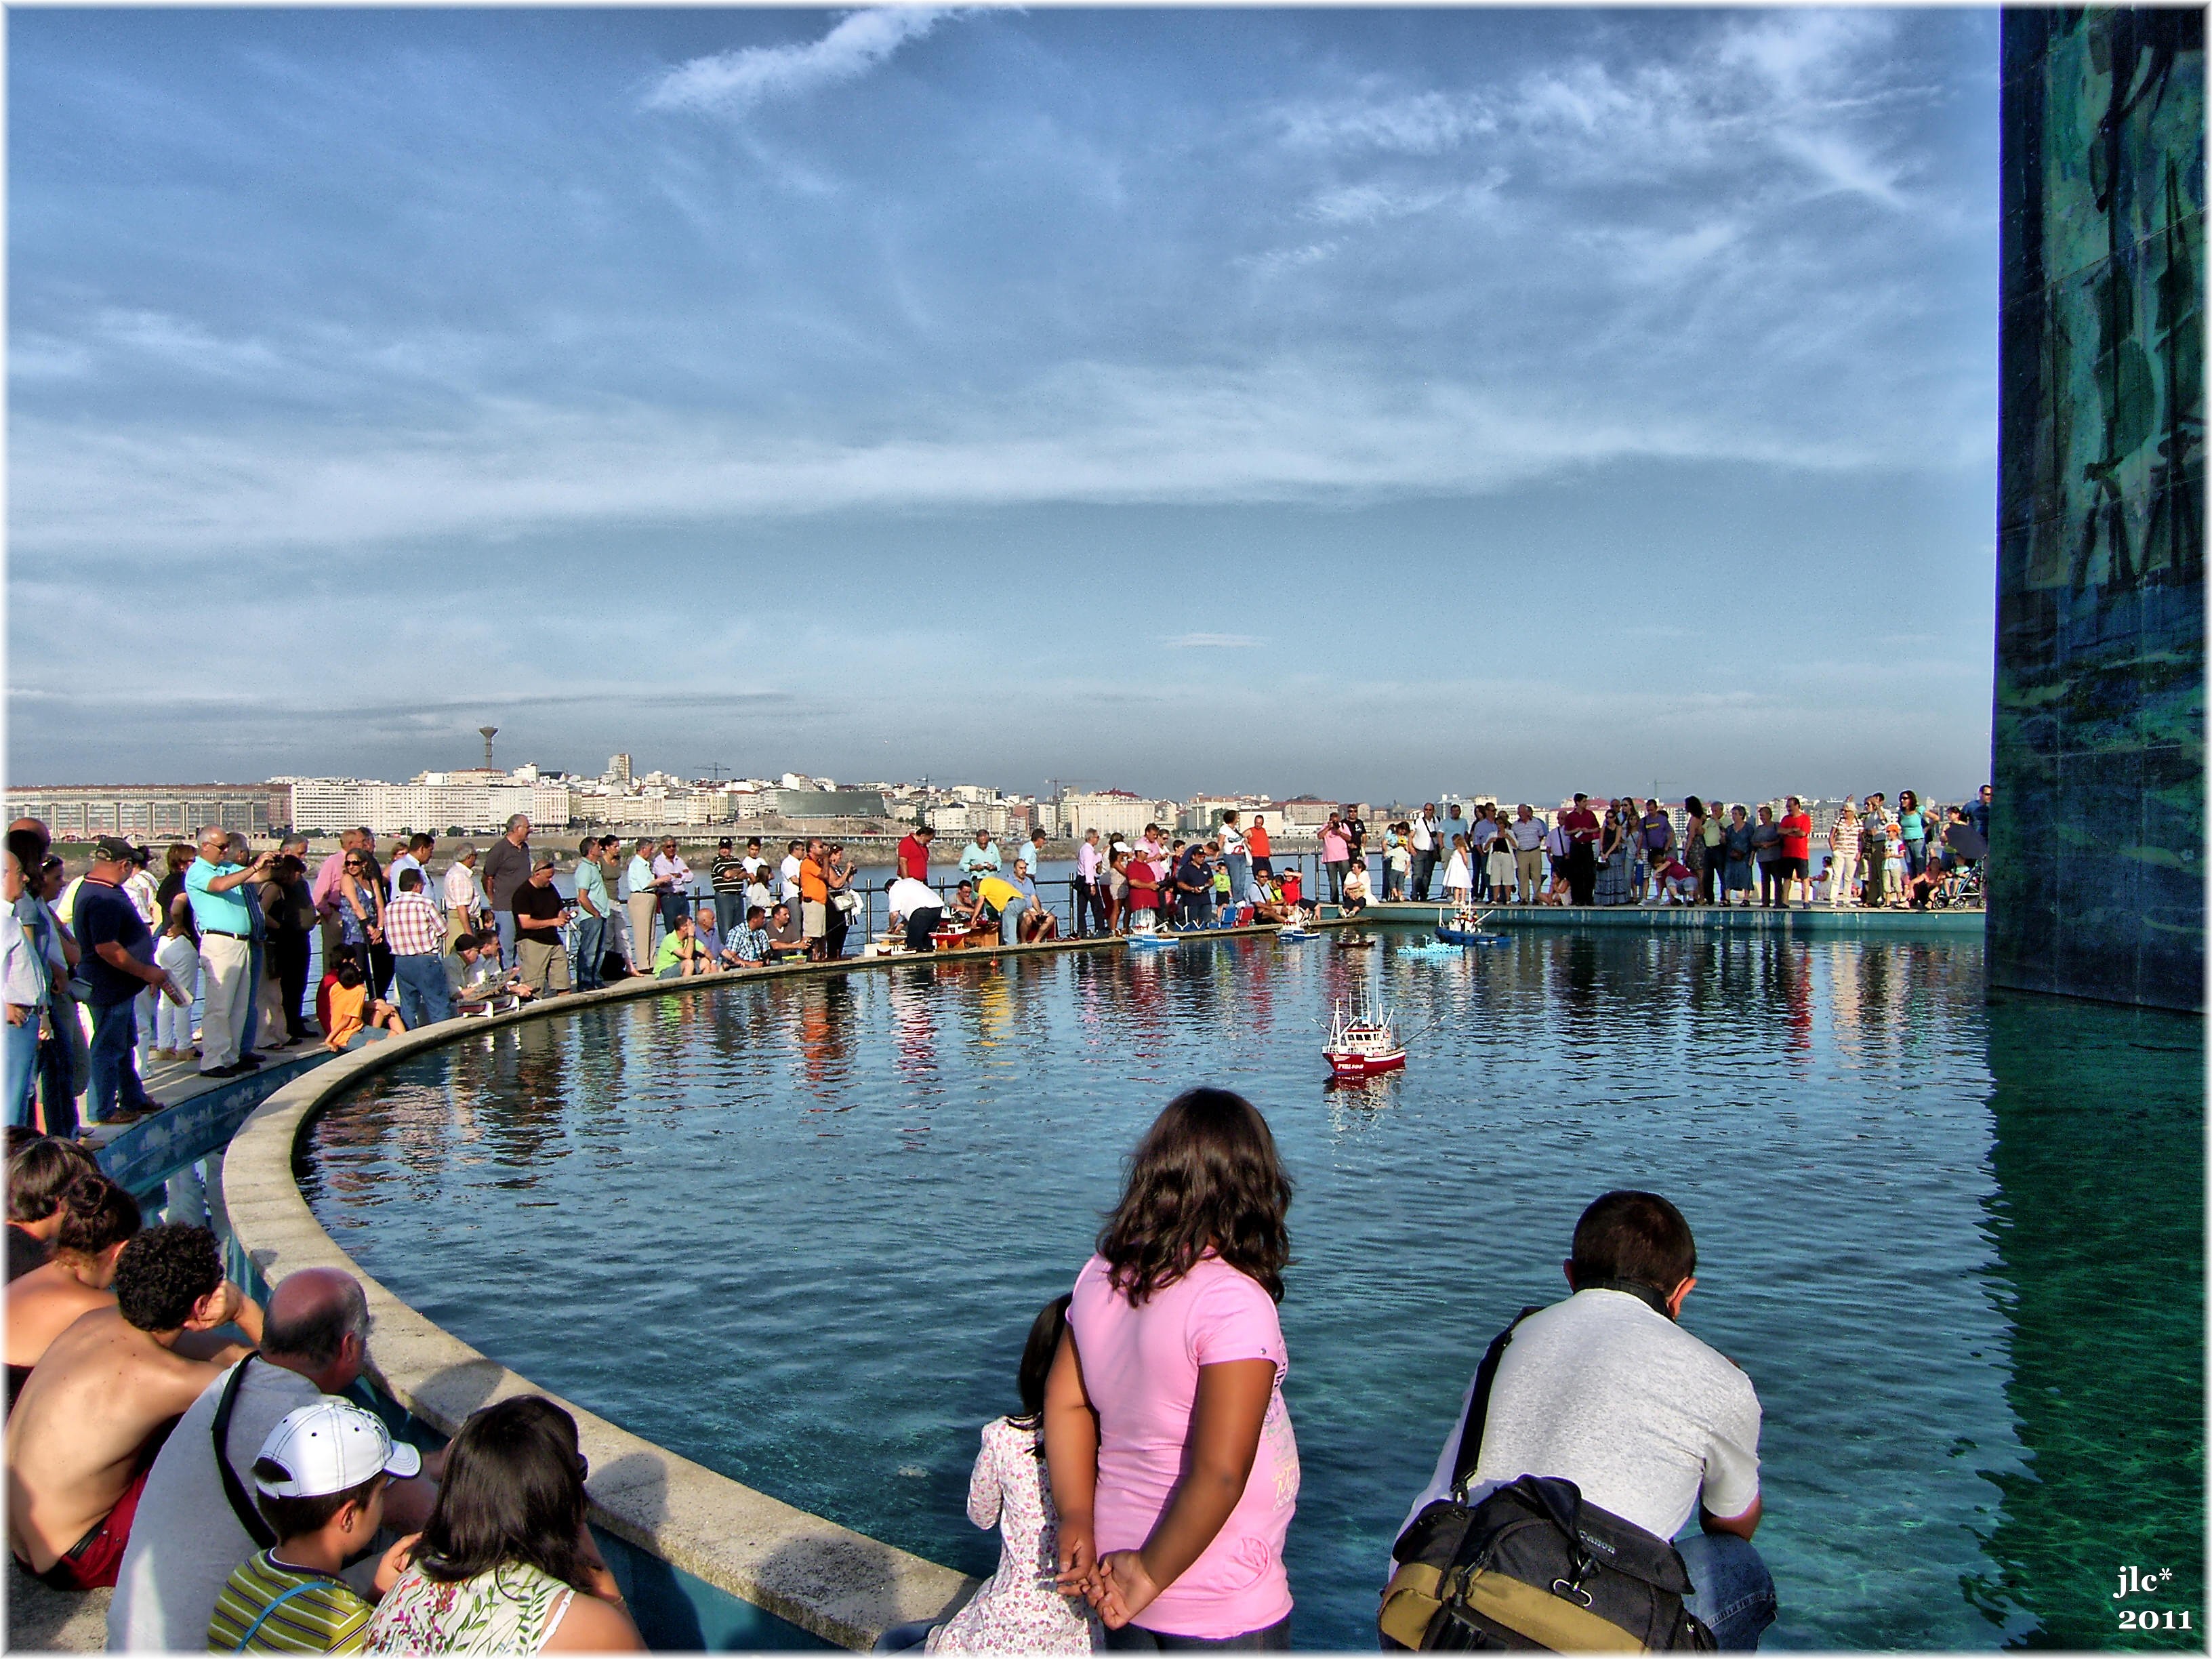
sea, boat, vacation, travel, vehicle, bay, tourism, leisure, boating, tours